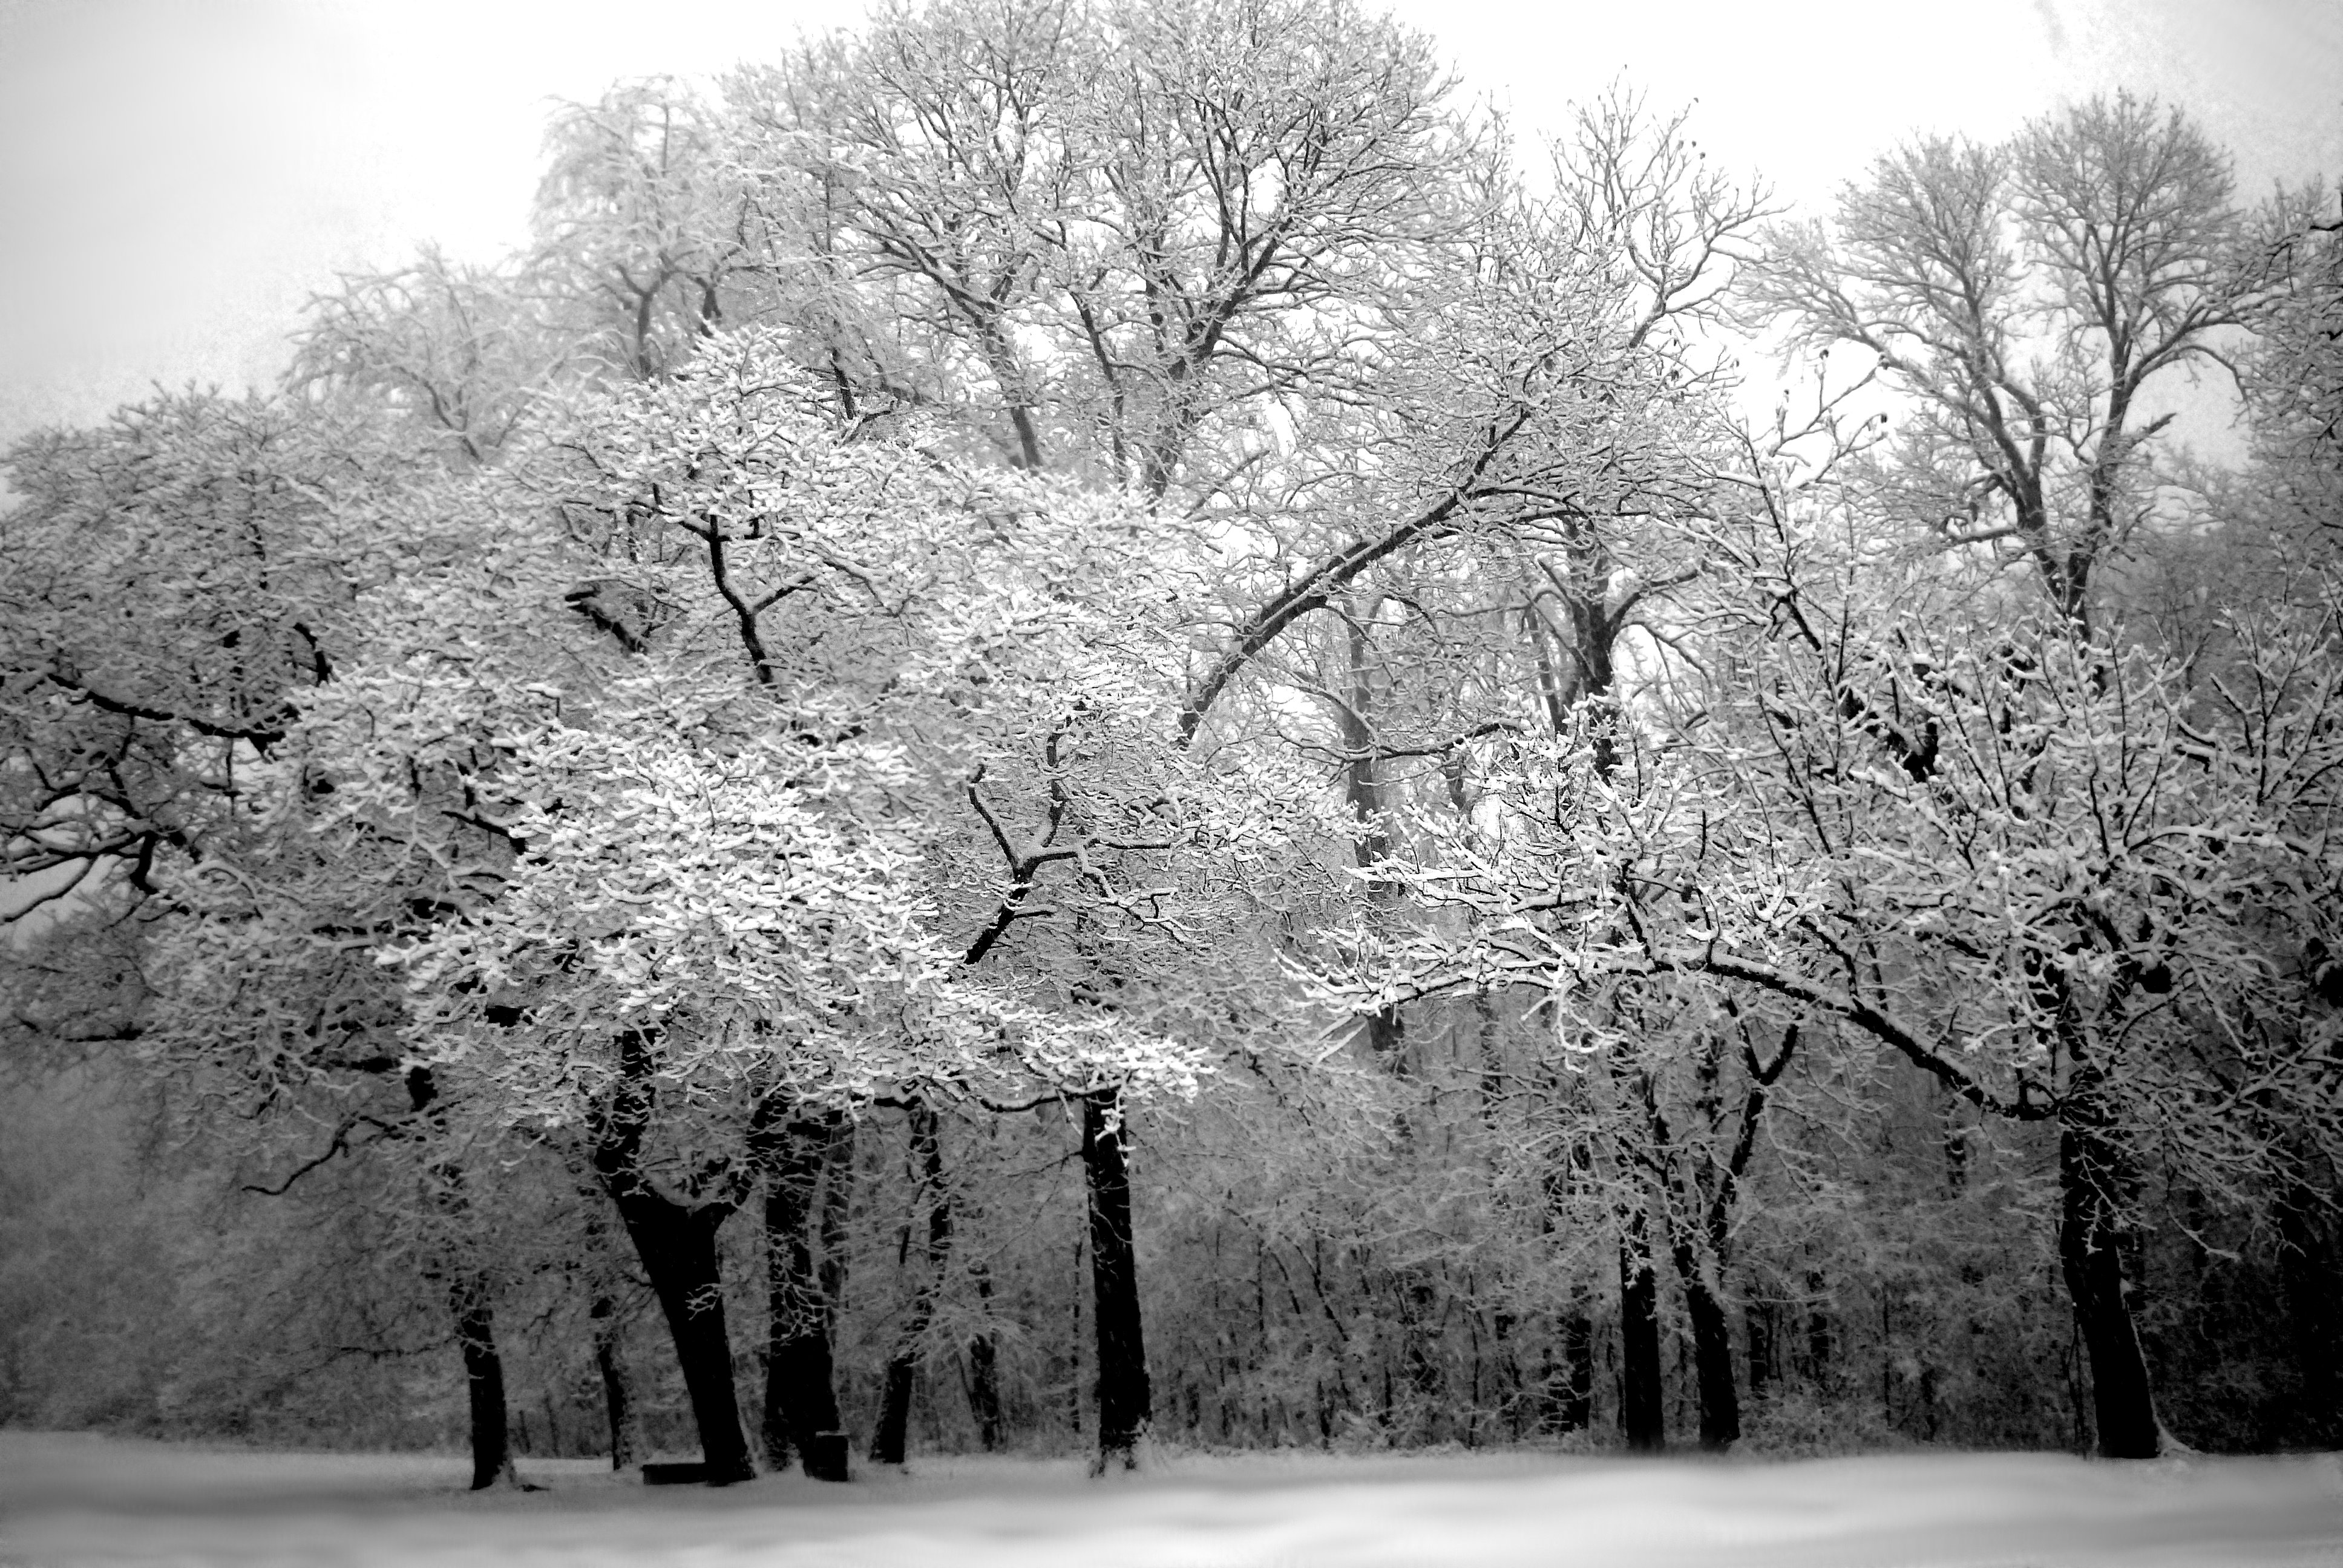
tree, nature, branch, blossom, snow, winter, black and white, plant, white, flower, frost, spring, weather, monochrome, season, cherry blossom, freezing, monochrome photography, atmospheric phenomenon, woody plant